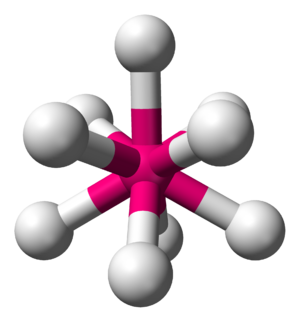
La théorie VSEPR est une méthode destinée à prédire la géométrie des molécules en se basant sur la théorie de la répulsion des électrons de la couche de valence. Elle est aussi connue sous le nom de « théorie de Gillespie ».